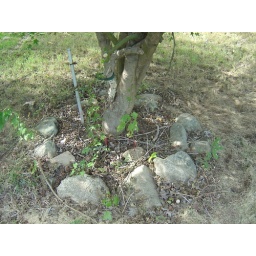
These are some rocks around the base of a tree in my front yard.